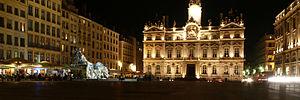
Place des Terreaux: Hôtel de ville (PA00117820) et Fontaine Bartholdi (PA00118120) This building is classé au titre des Monuments Historiques. It is indexed in the Base Mérimée, a database of architectural heritage maintained by the French Ministry of Culture,
La Presqu'île est une partie de la ville de Lyon qui s'étend sur les 1ᵉʳ et 2ᵉ arrondissements. La Presqu'île est classée au patrimoine mondial de l'UNESCO depuis 1999. Géographiquement, la Presqu'île constitue la partie centrale de la ville de Lyon.